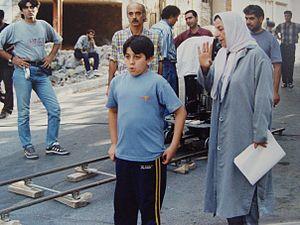
Le rôle de Jalal dans Sweet Jam